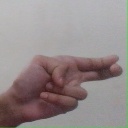
अक्षर: ह